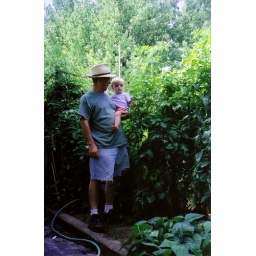
Grandpa holding the girl in his tomato and green bean patch.